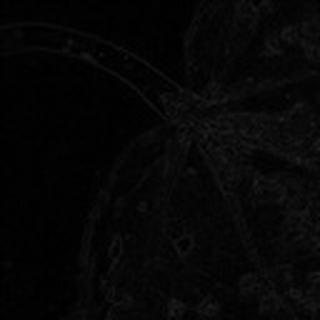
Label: cotton_bacterial_blight